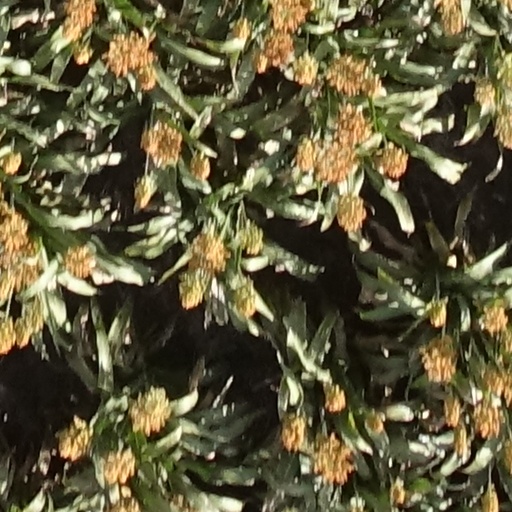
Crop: sorghum